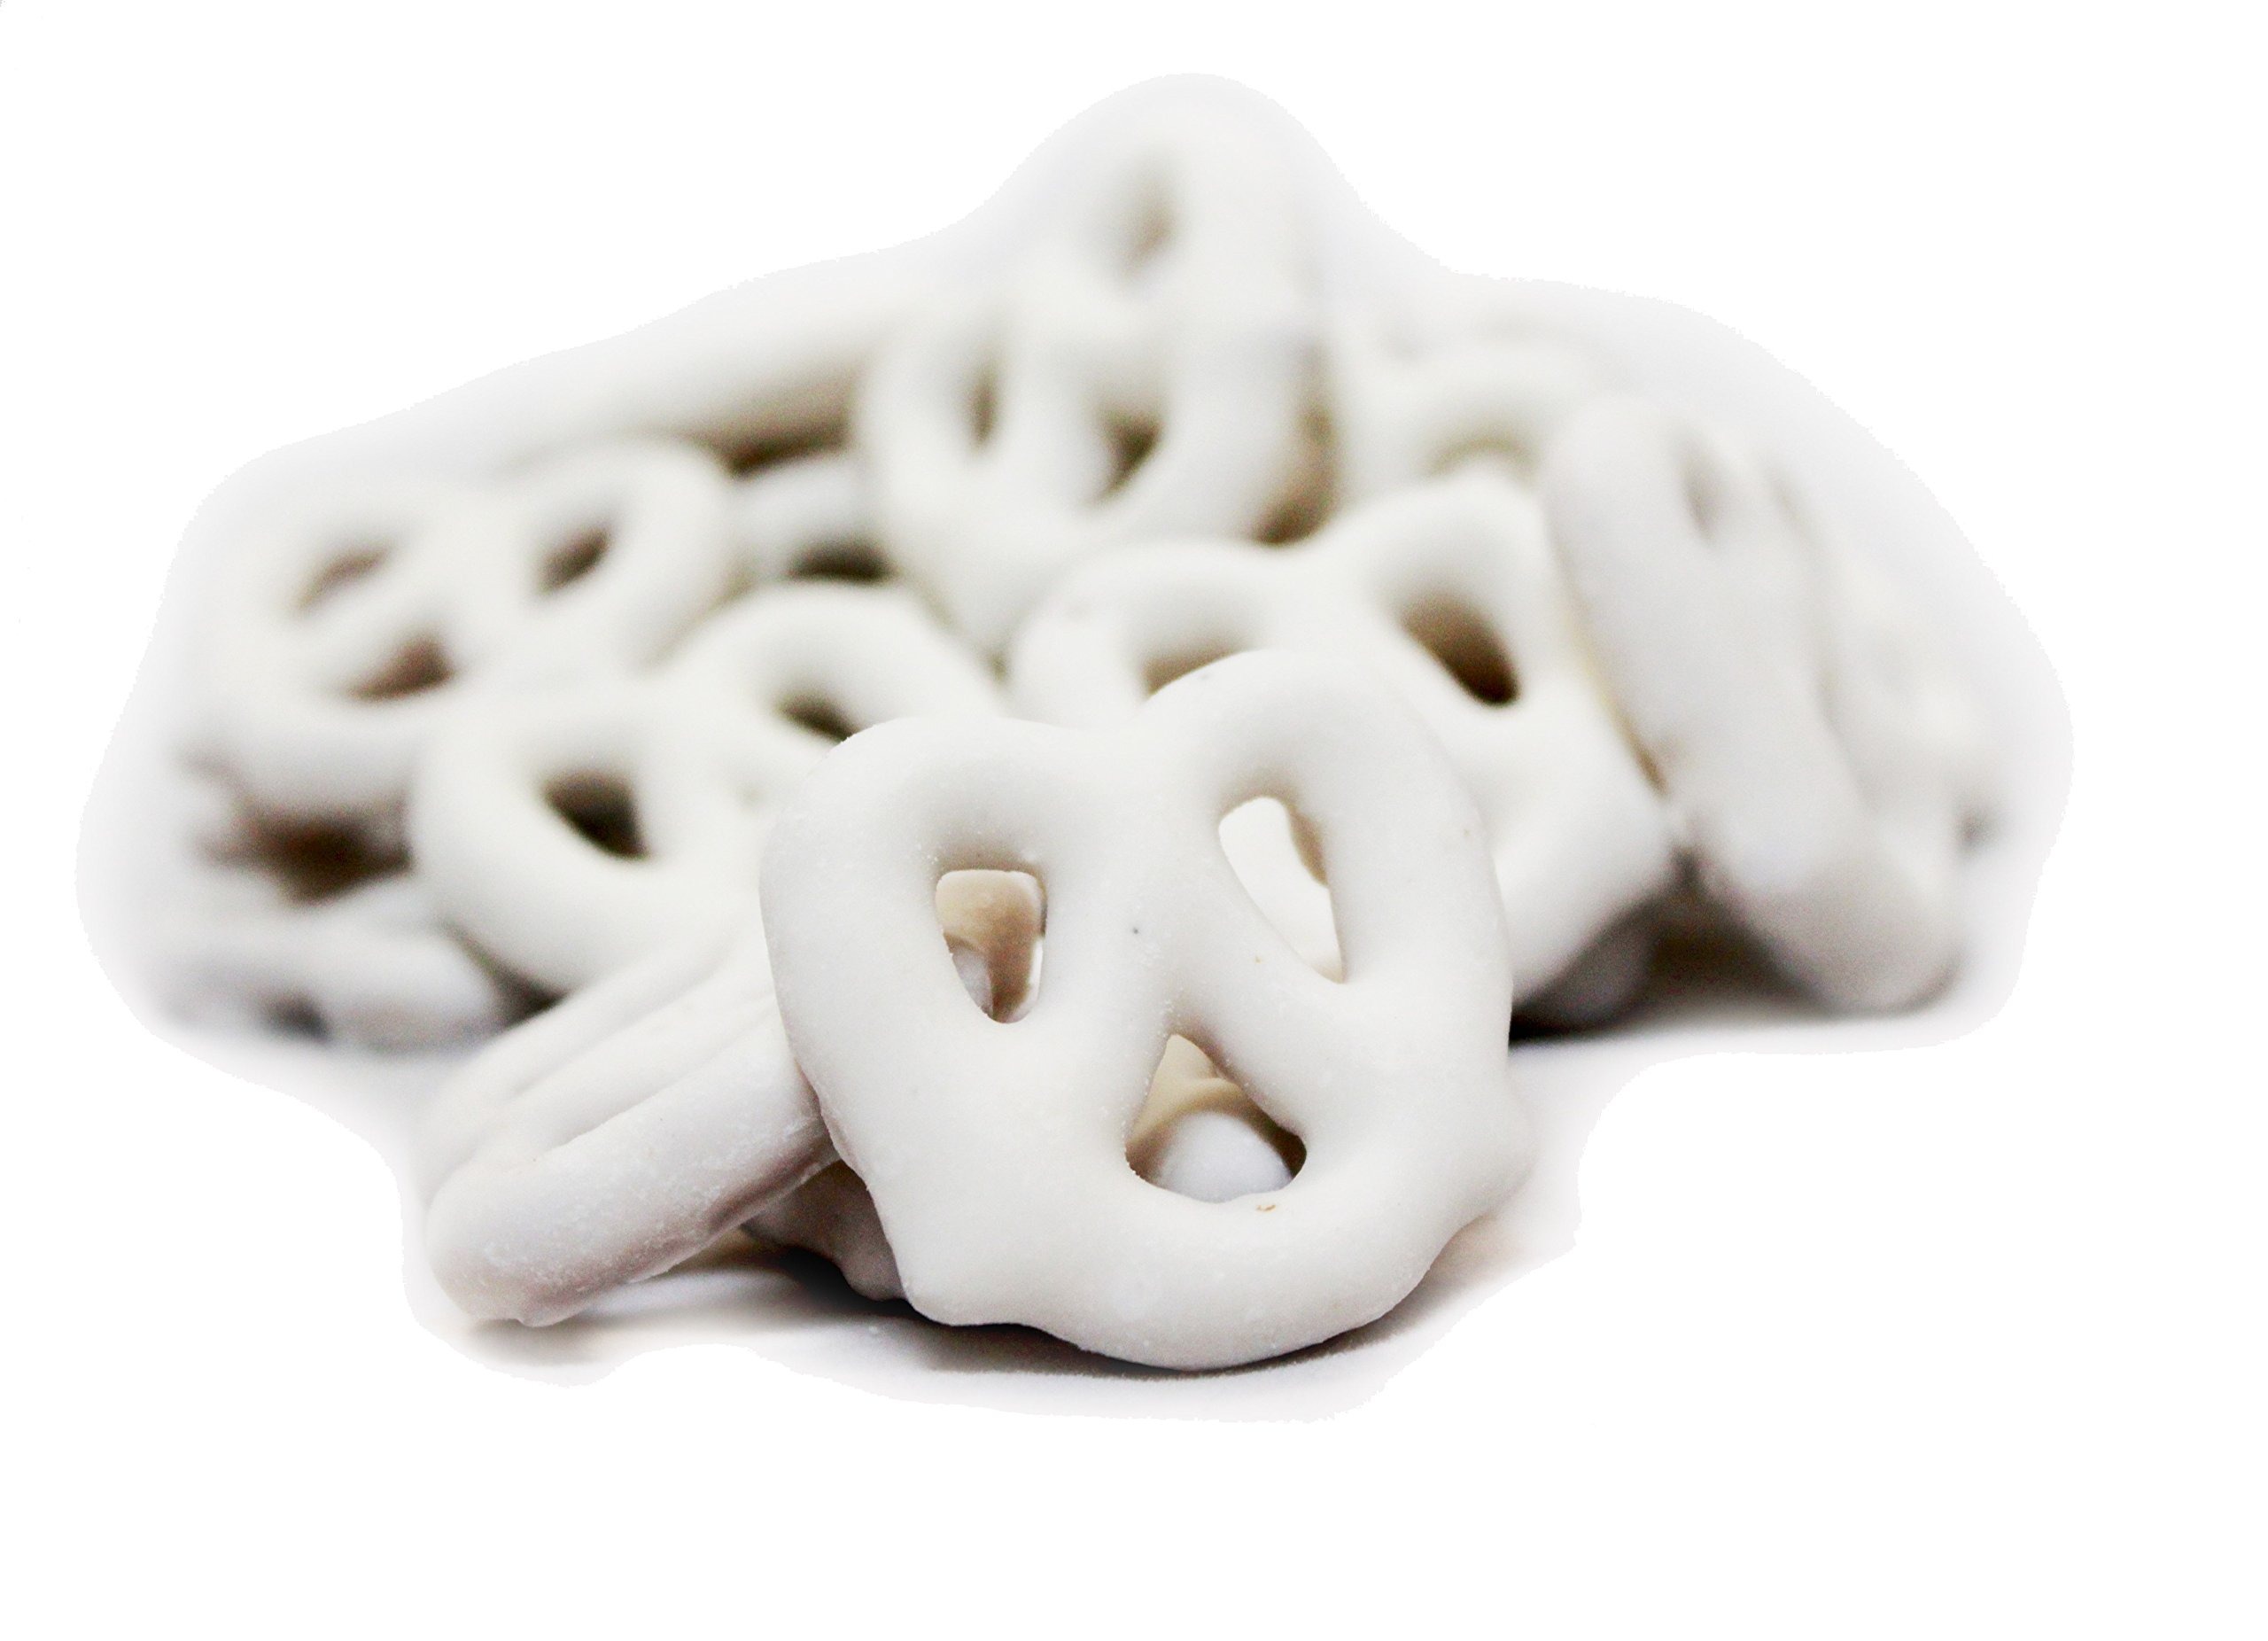
Item Name: Gourmet White Chocolate Covered Pretzels by Its Delish, 3 oz bag
Bullet Point 1: Delicious Gourmet White Chocolate Covered Pretzels
Bullet Point 2: 3 oz bag by It's Delish brand
Bullet Point 3: HIGHEST QUALITY Made from the freshest and finest products
Bullet Point 4: WONDERFUL TREAT Candy bar, party favors, weddings, birthdays, baby showers and for any occasion
Bullet Point 5: Certified Kosher OU Parve Non-dairy Made in the USA Order from the factory direct!
Product Description: Premium white chocolate coated pretzels for any occasion made by Its Delish. Whether simple or fancy, you can bring your event to the next level with these scrumptious delights. <p></p>It's Delish was established in 1992 and is located in North Hollywood, California. It's Delish is a food manufacturer and distributor who produces over 500 gourmet food products including licorice, sour belts, taffies, caramels, Jordan almonds, chocolates, nuts, fruits, trail mixes, spices, and the spice blends. It's Delish also produces organics and all natural products. We give you the opportunity to order from the factory direct!<p></p>It’s Delish! prides itself on the four pillars that are at the foundation of everything we do.<p></p>Innovation Quality Value Service
Value: 16.0
Unit: Ounce

Price: 12.99